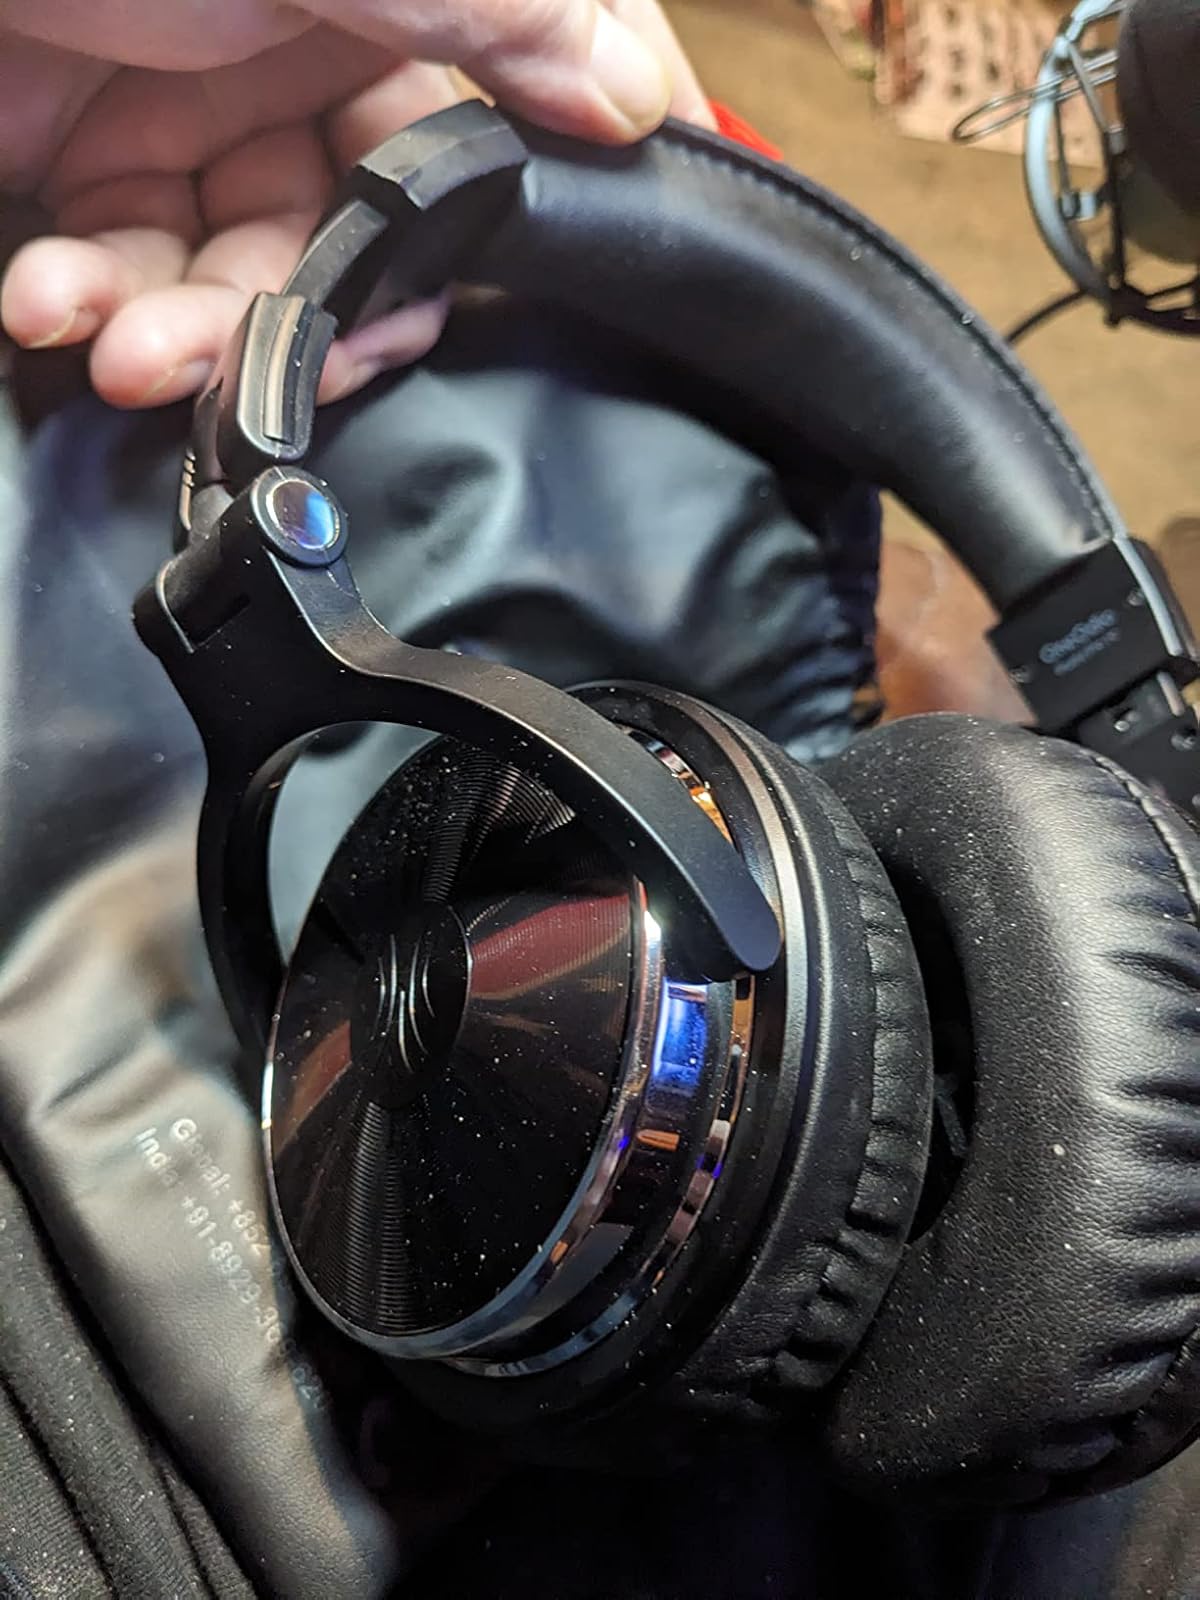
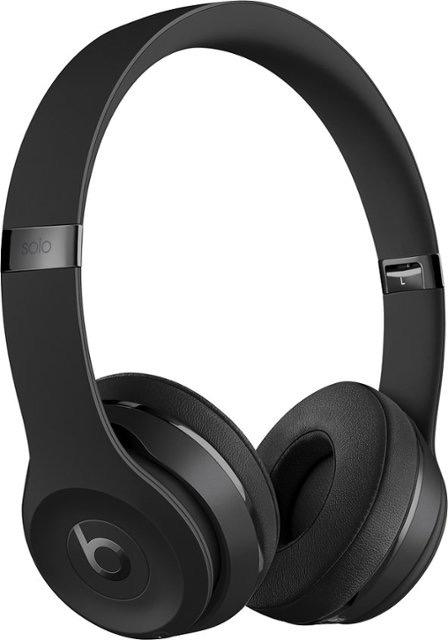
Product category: headphones
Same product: no